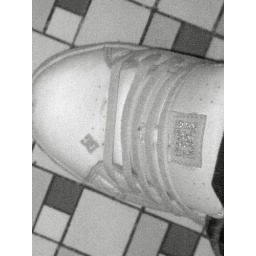
filter to lighten a color in a black and white photo ( After )